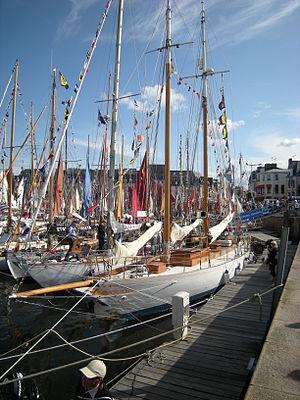
William Fife III, aussi connu sous le nom de William Fife Jr., faisait partie de la troisième génération d'une famille d'architectes navals et de constructeurs écossais.
Elise est un yacht traditionnel de 22 mètres, dessiné et construit par l'architecte écossais William Fife en 1911-1912.